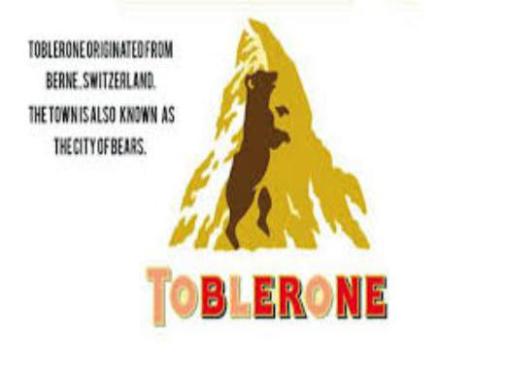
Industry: Food